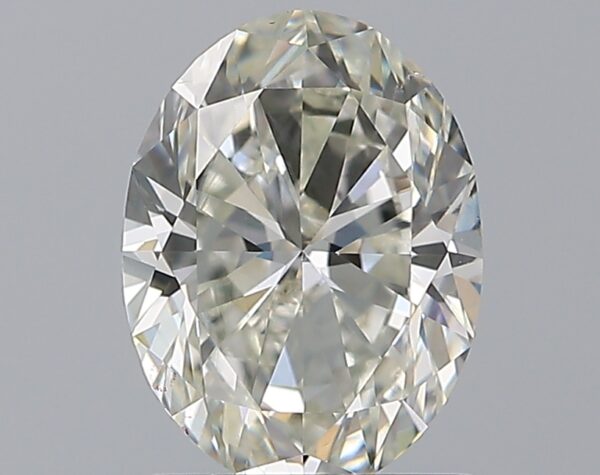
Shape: oval
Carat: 1.2
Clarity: VS2
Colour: J
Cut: EX
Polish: VG
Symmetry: VG
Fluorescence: N
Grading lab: GIA
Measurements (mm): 7.89 x 5.88 x 3.75